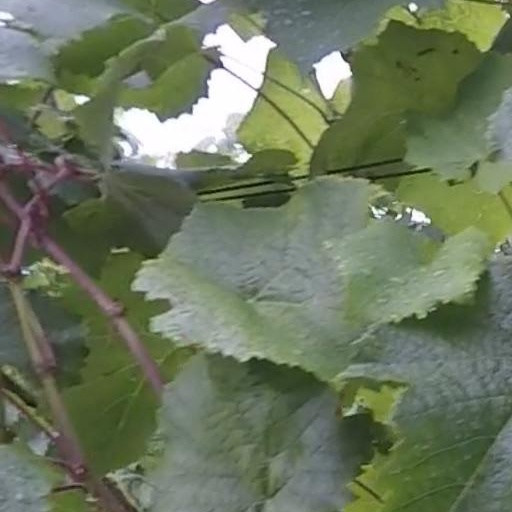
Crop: grape